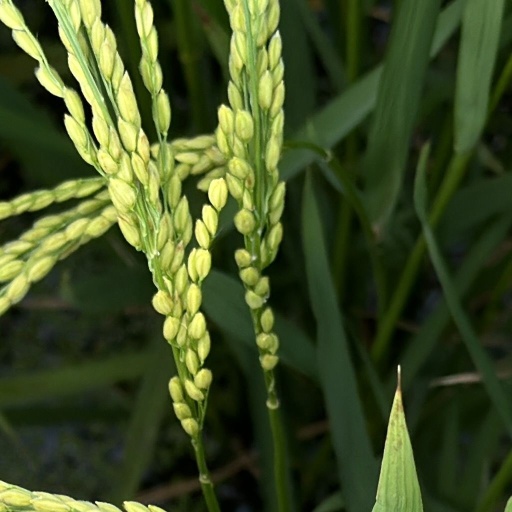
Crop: rice